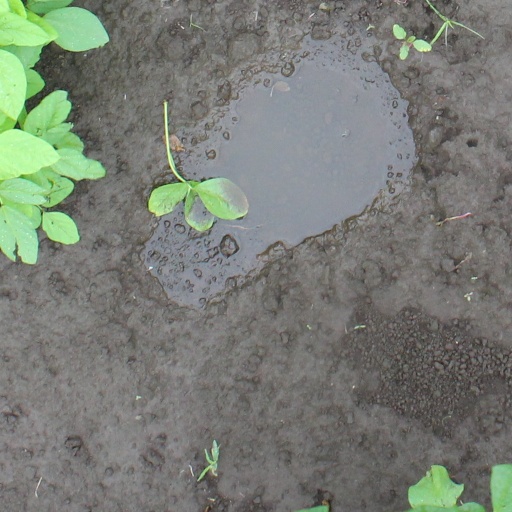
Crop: soybean